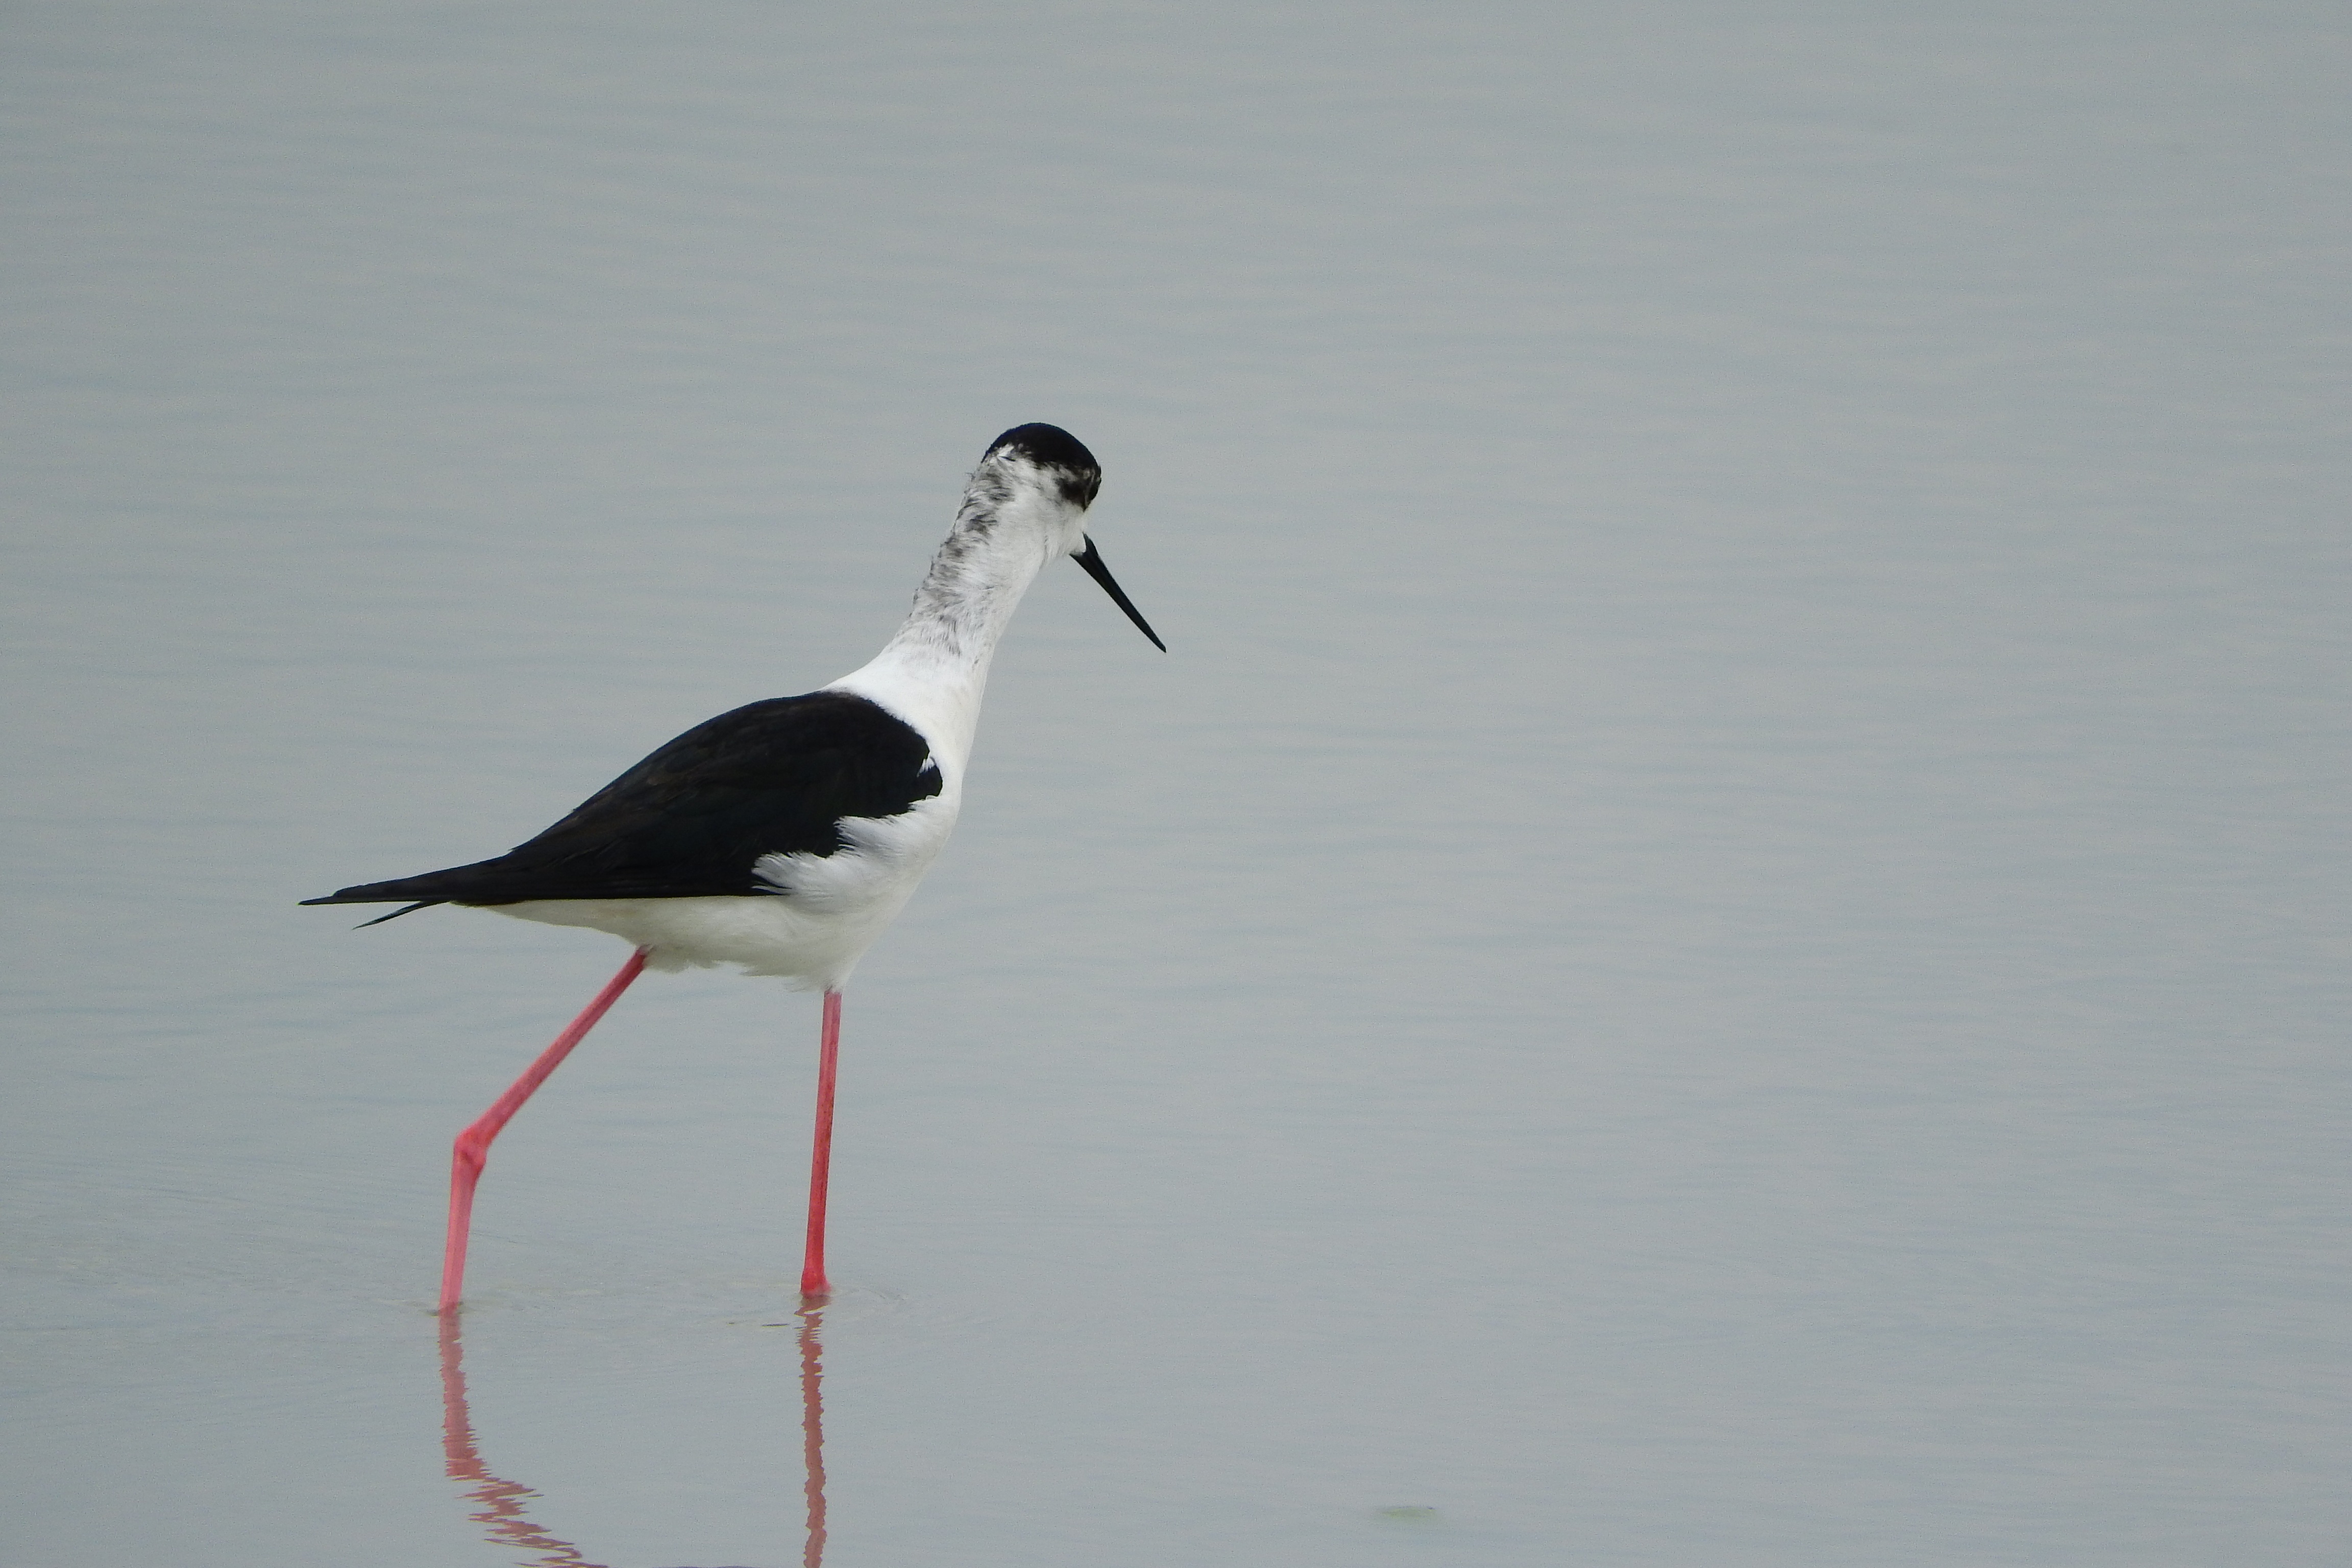
bird, beak, fauna, stork, vertebrate, water bird, stilt, wader, shorebird, ciconiiformes, himantopus himantopus, recurvirostridae, pisila stilt